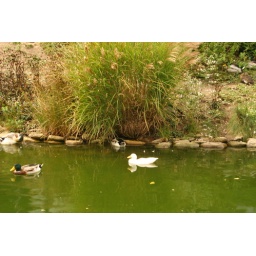
ducks in blowing rock -adventure duck